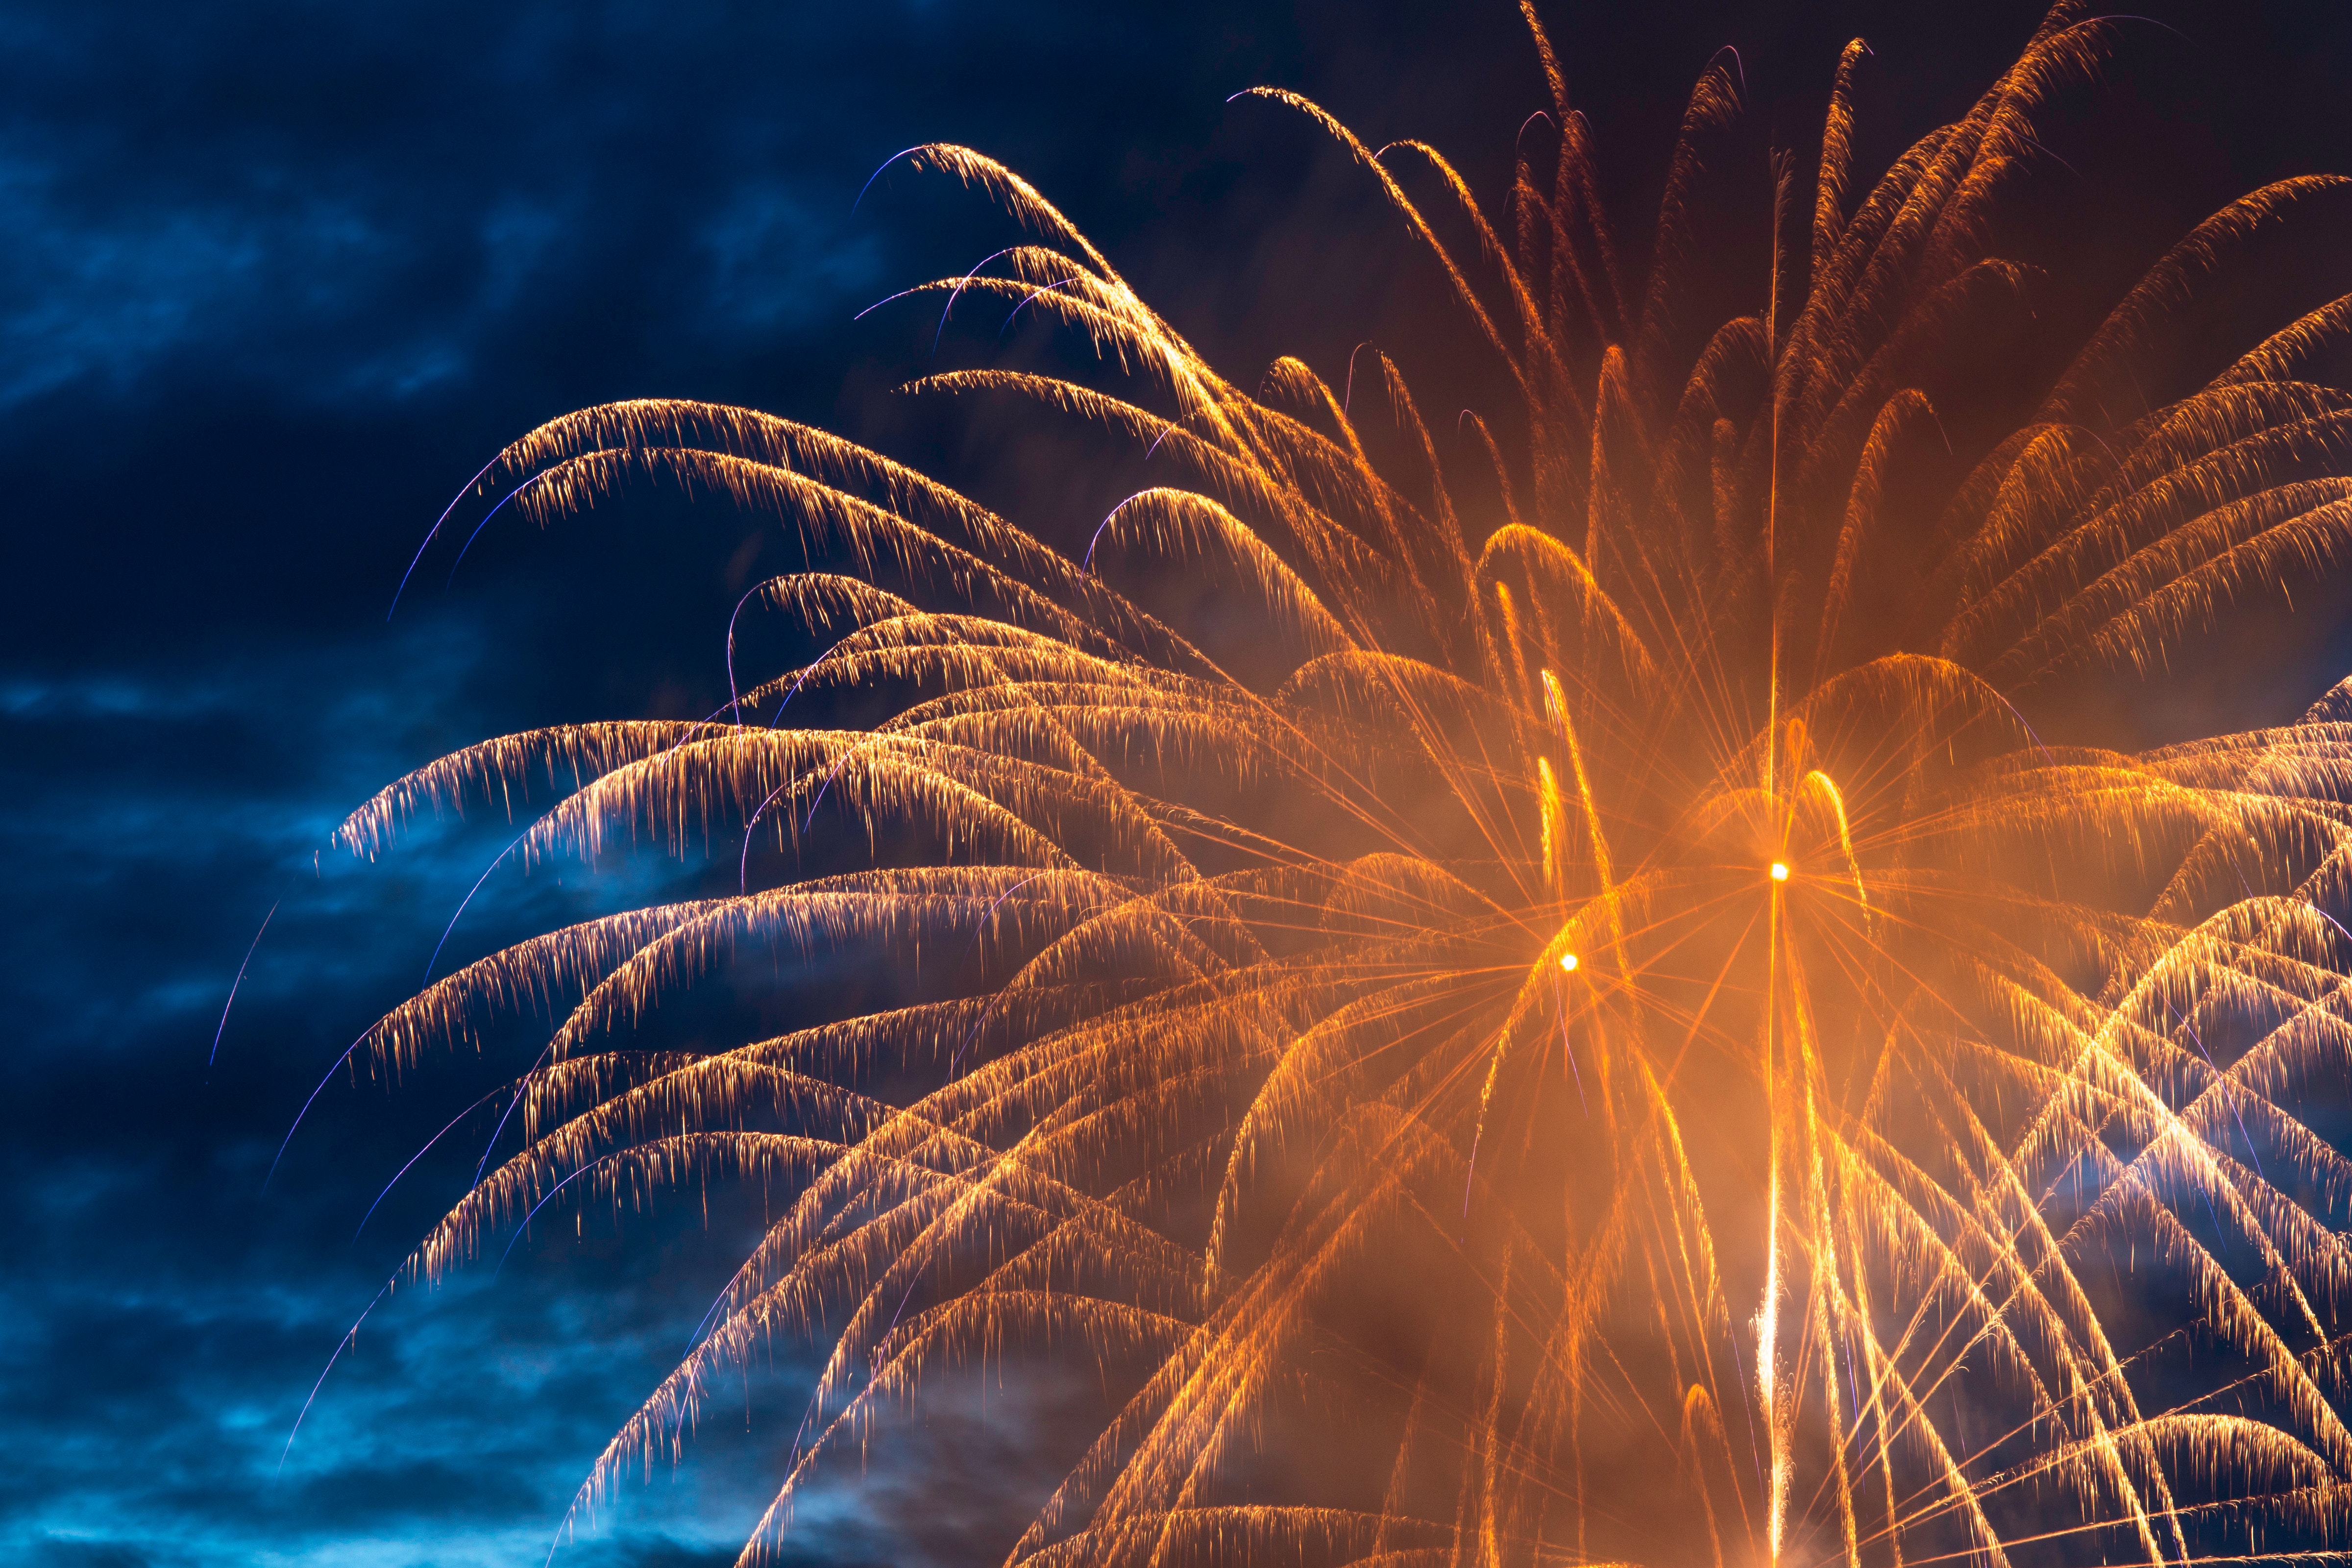
fireworks, sky, event, new year's eve, computer wallpaper, sea, fete, water, evening, stock photography, night